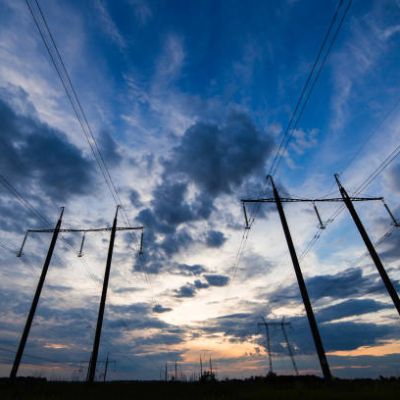
Cloud type: Cirrocumulus (Cc)